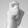
ASL letter: X